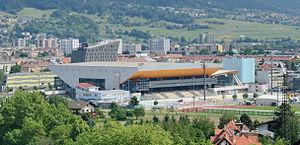
L'Olympiahalle une salle multifonctionnelle située à Innsbruck en Autriche. Elle fait partie du complexe OlympiaWorld Innsbruck.
Le 27ᵉ Championnat d'Europe masculin de volley-ball a lieu en Autriche et en République tchèque du 10 septembre 2011 au 18 septembre 2011.